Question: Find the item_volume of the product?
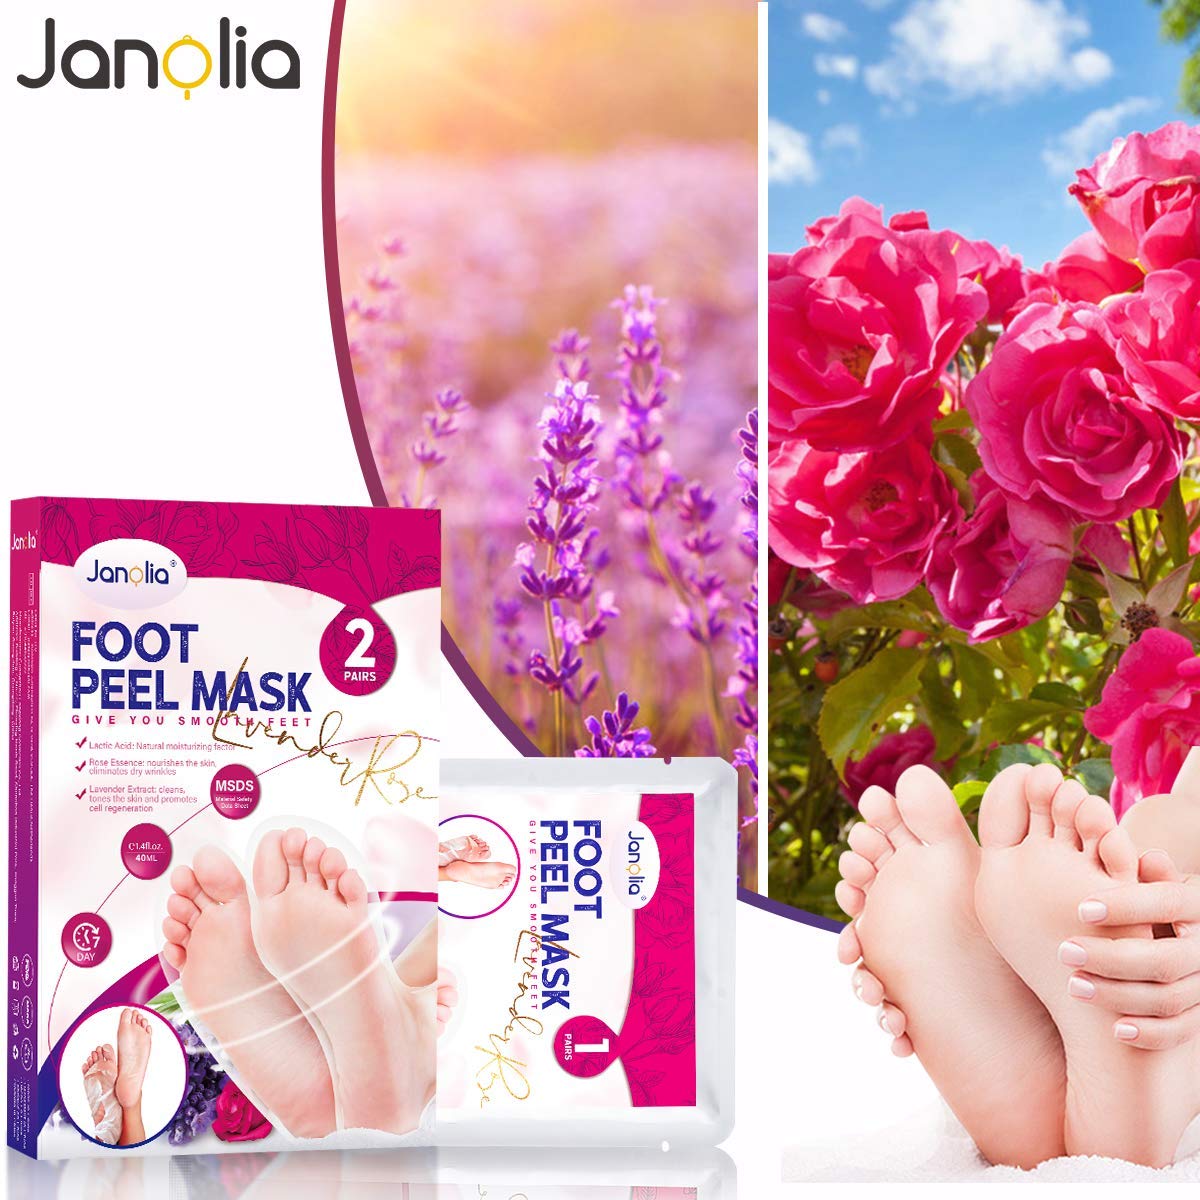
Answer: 40.0 millilitre